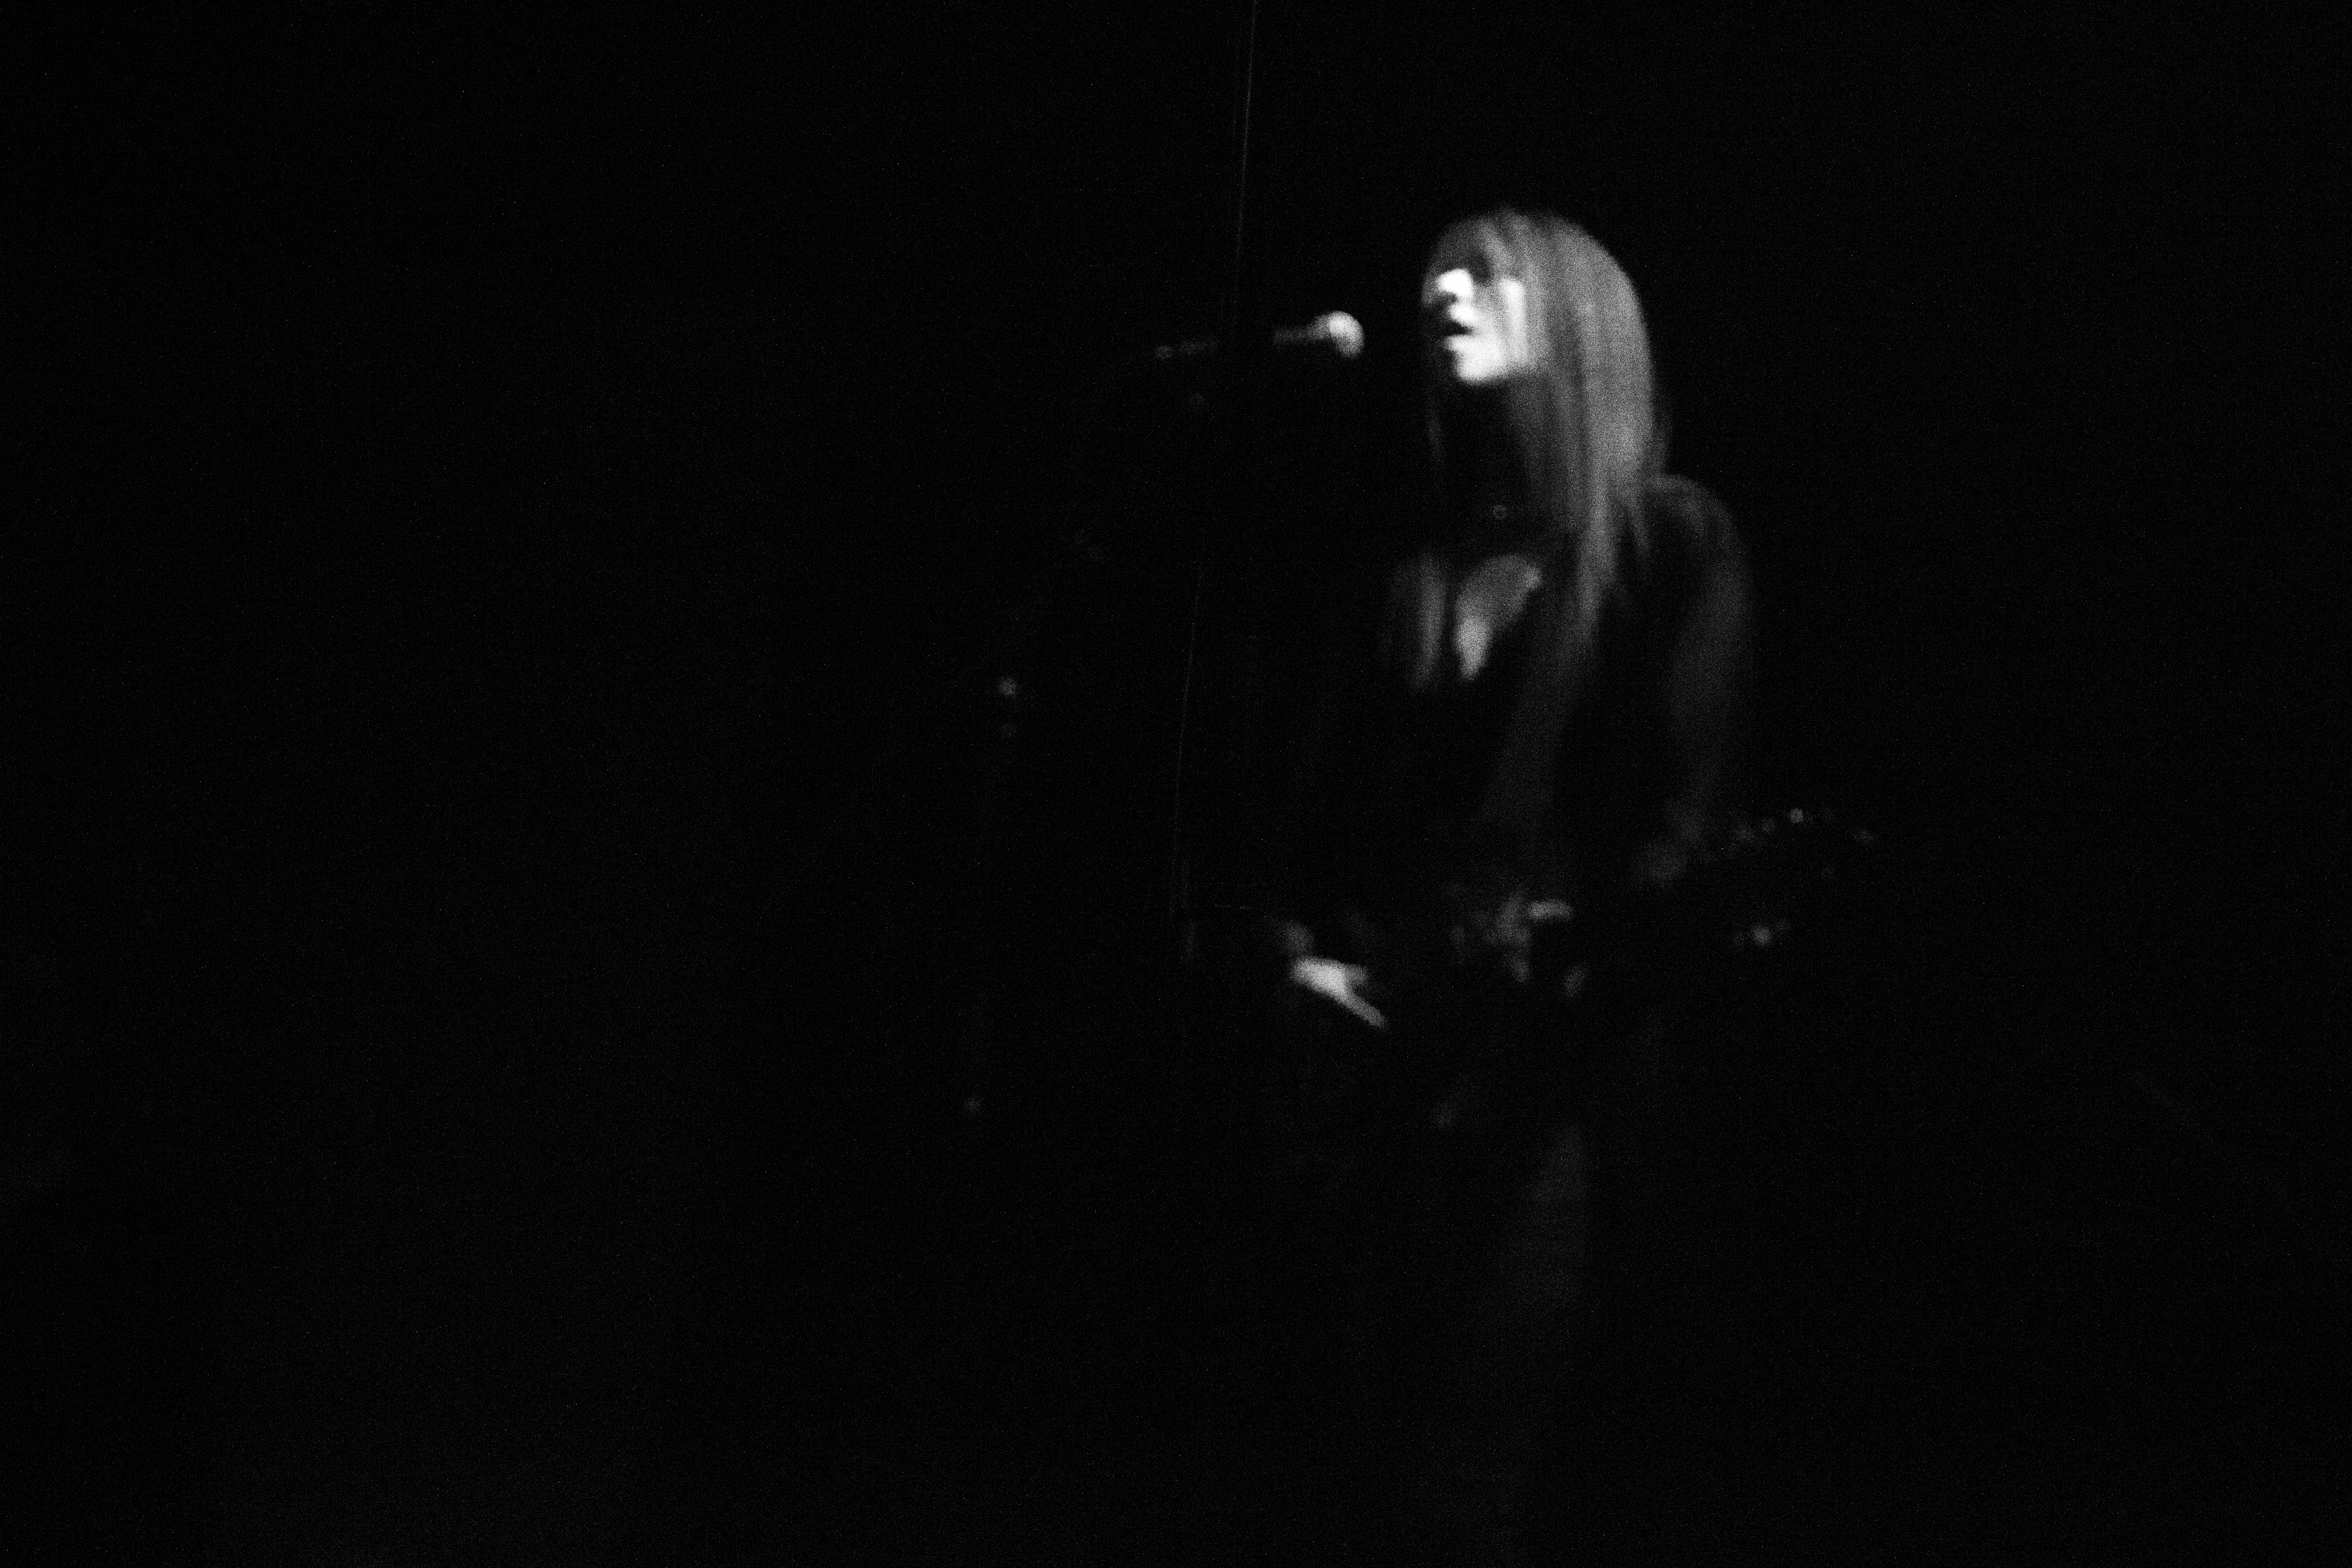
rock, music, light, black and white, white, night, photography, van, concert, band, live, canon, darkness, black, monochrome, bw, den, haag, eosm, mybaby, paard, troje, gig, blues, screenshot, monochrome photography